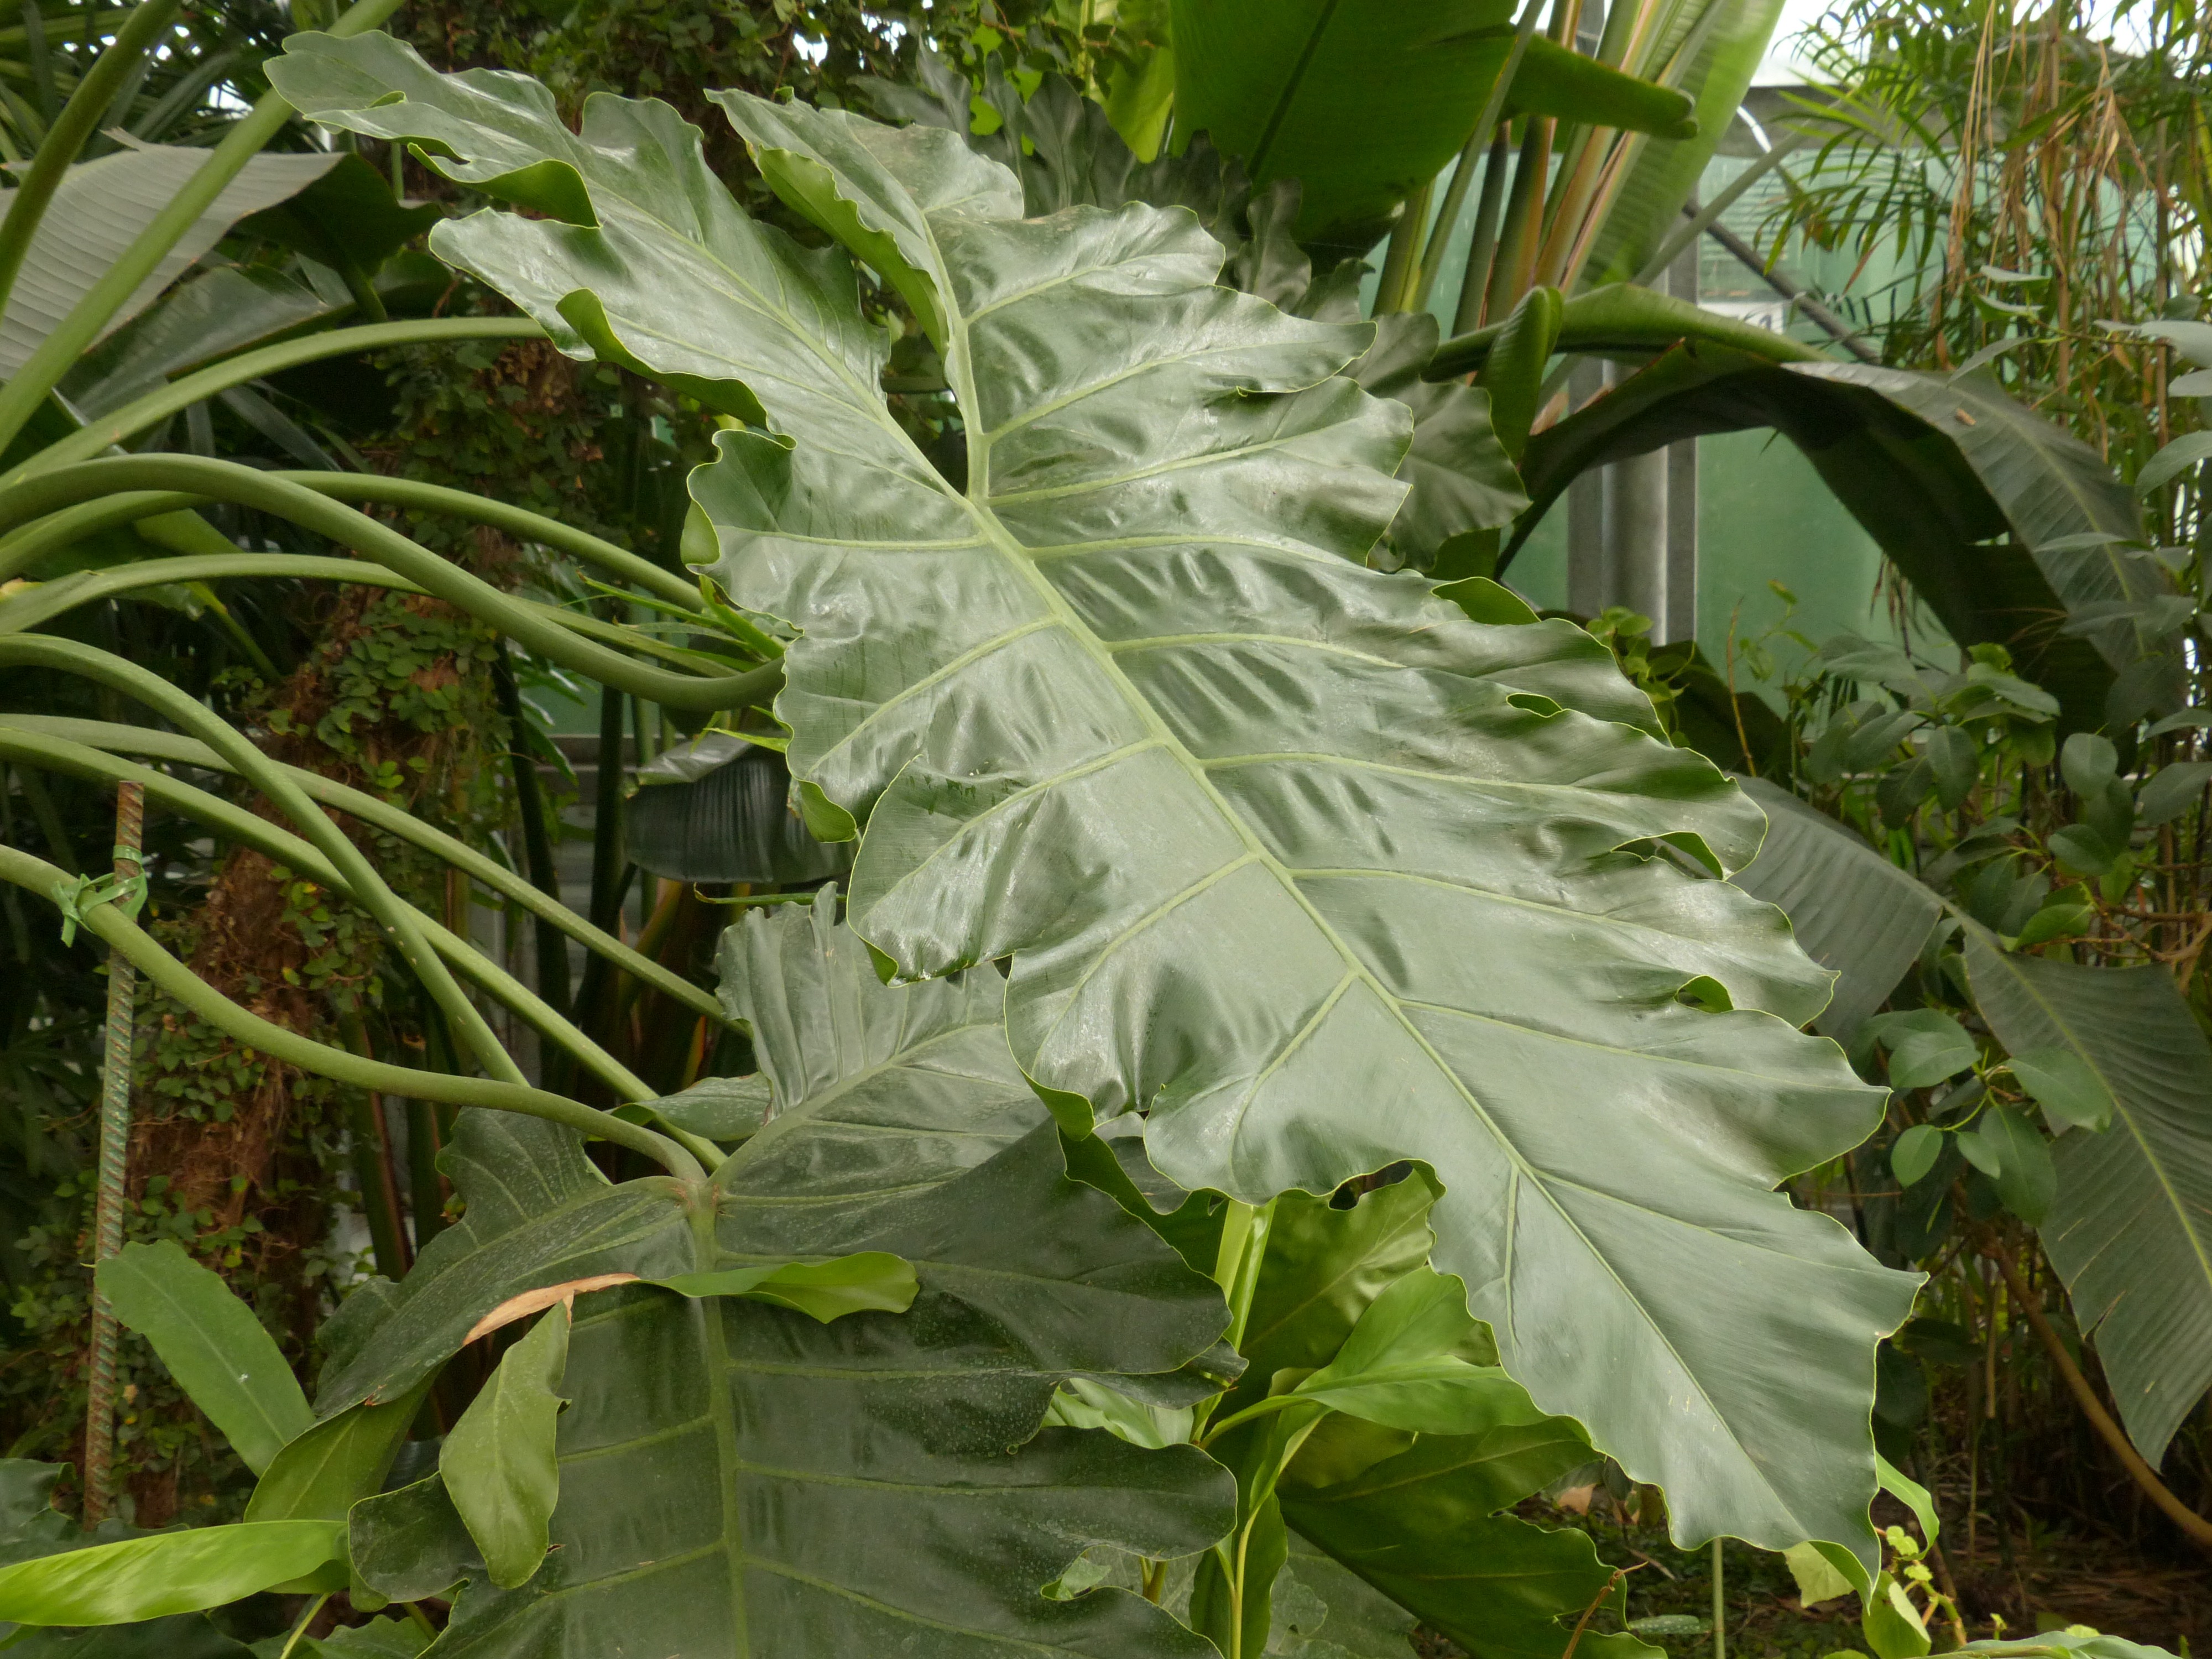
plant, leaf, flower, food, green, produce, vegetable, crop, tropical, botany, garden, large, exotic, shiny, araceae, philodendron, flowering plant, oblong, leathery, aronstabgewaechs, land plant, arecales, tree friend, tree philodendron, aroideae, philodendron bipinnatifidum, leaflet gap